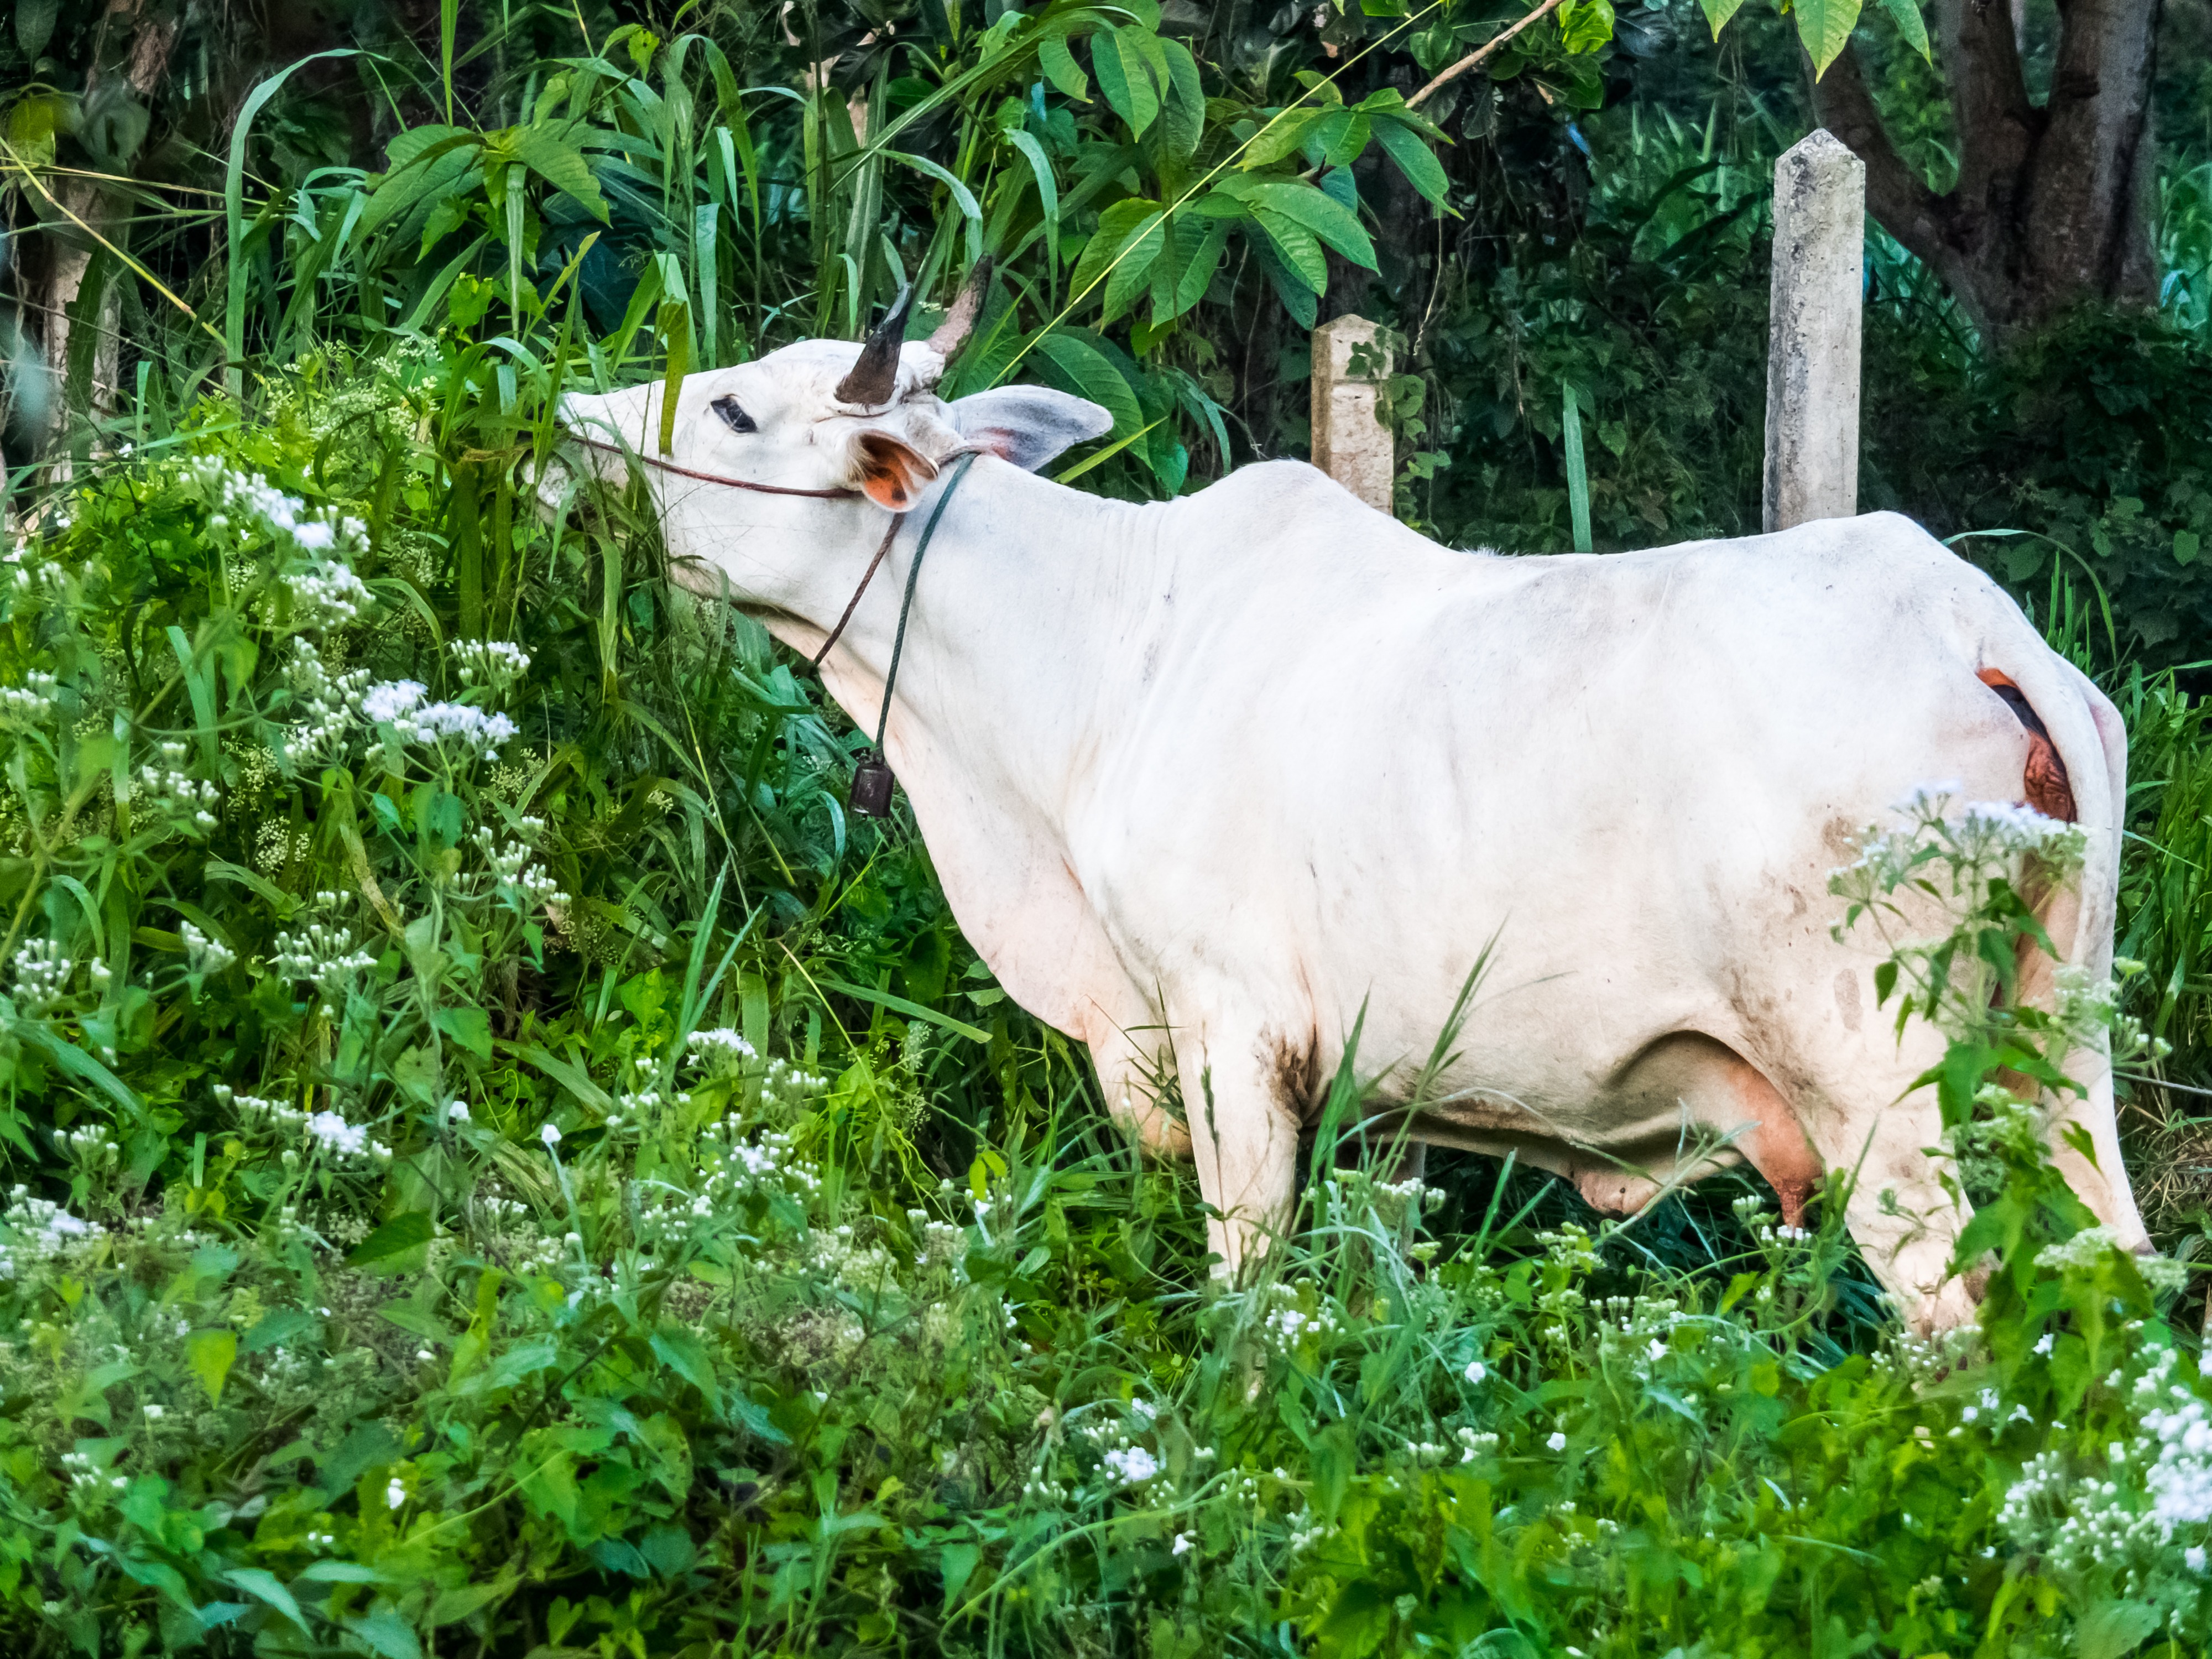
nature, grass, farm, lawn, meadow, flower, wildlife, green, cow, pasture, grazing, mammal, beef, fauna, goats, habitat, rural area, milk cow, natural environment, cattle like mammal